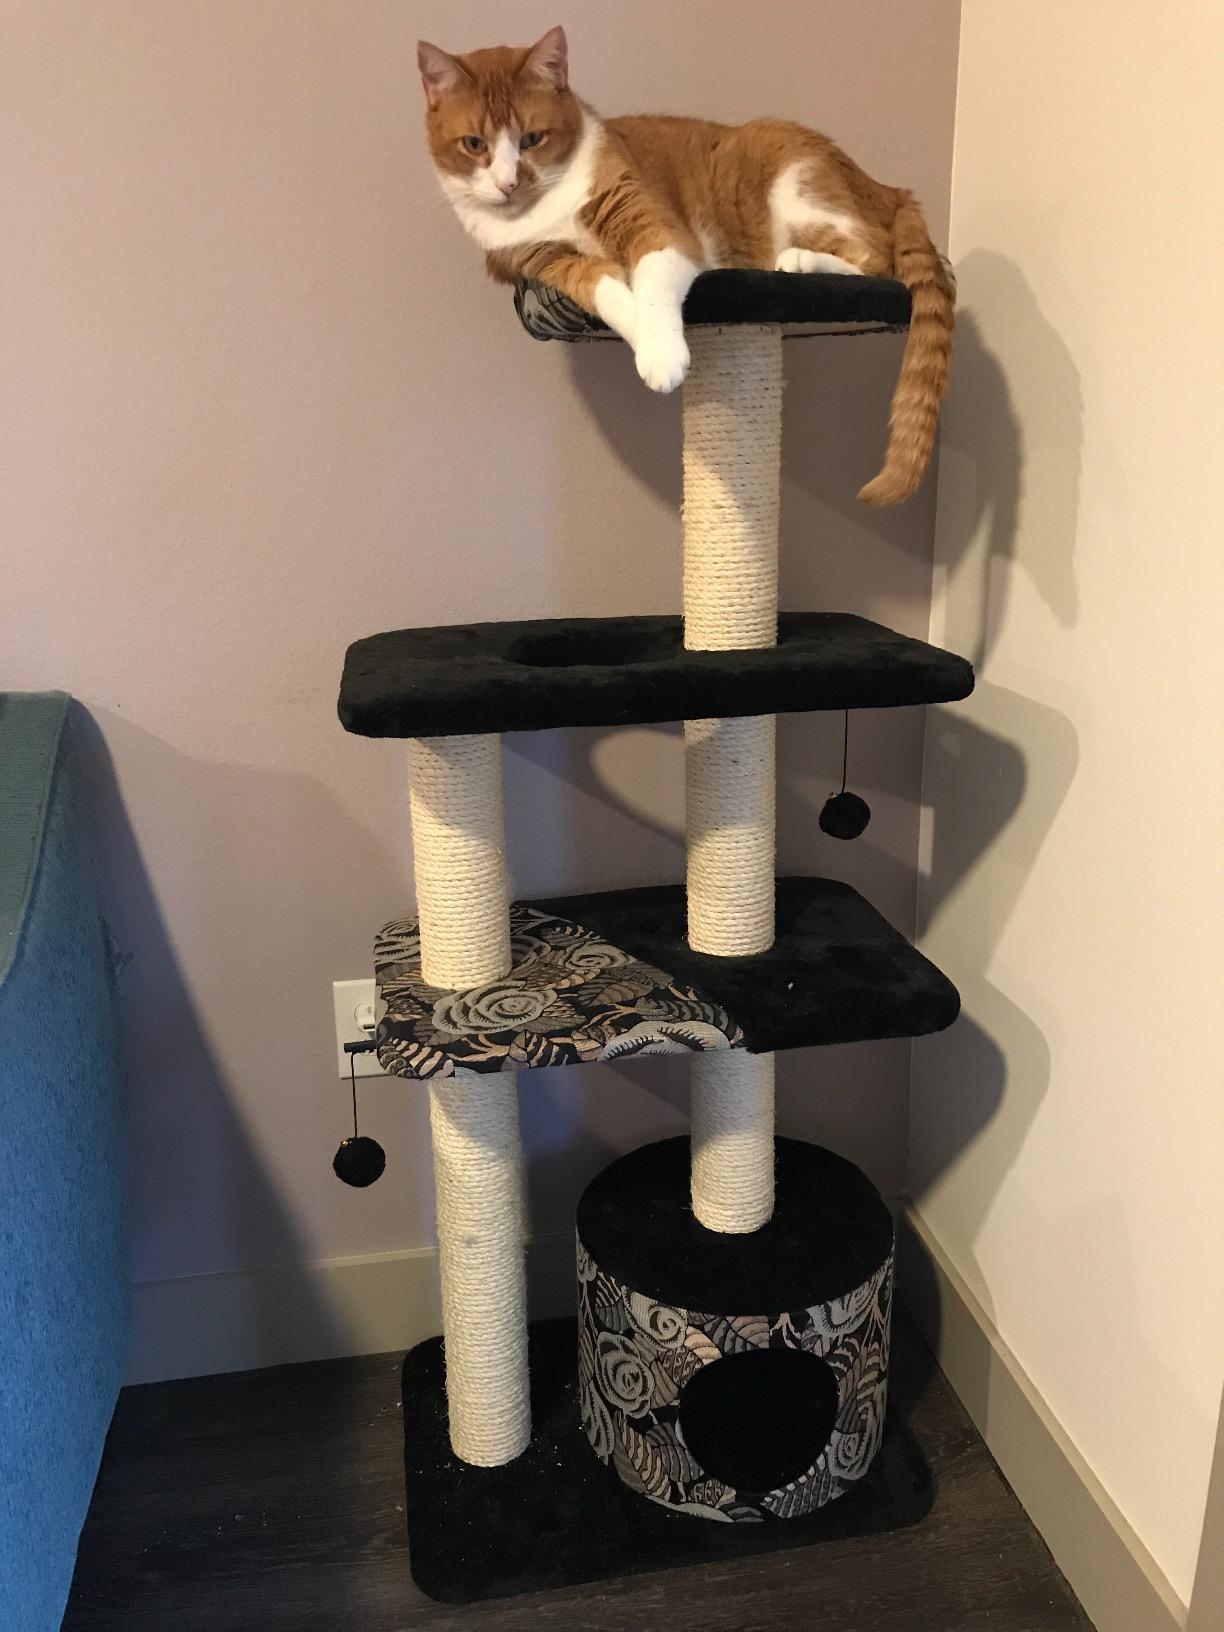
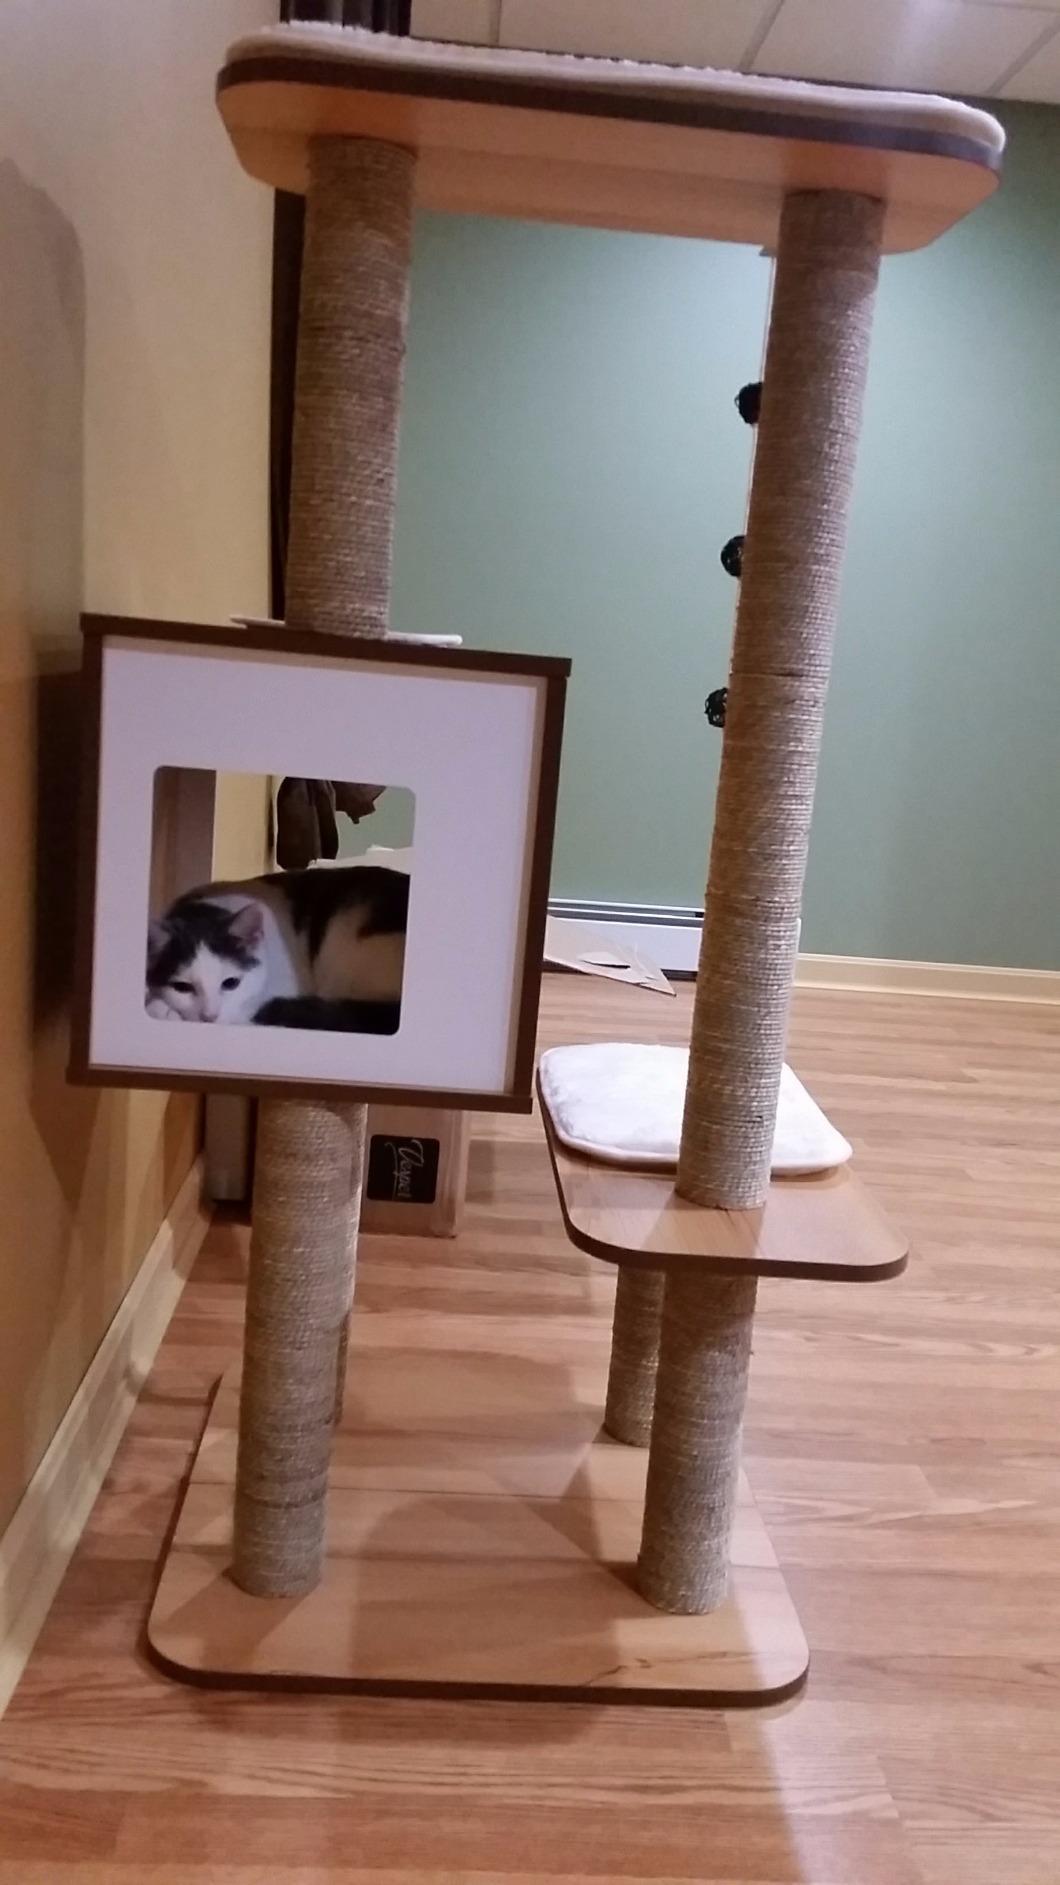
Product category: items_cat tree
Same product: no